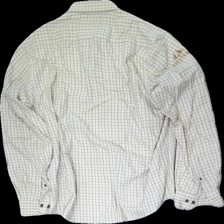
View: back
Type: Shirt
Category: Men
Brand: Not in the list
Brand text on label: swedteam
Colors: White, Blue, Yellow
Material: 60% cotton 40%polyester
Pattern: Checkered print
Cut: Regular
Size: L
Season: All
Smell: Minor
Damage: extra hål pga lösa trådar
Damage 2: extra hål pga lösa trådar
Price range: <50
Recommended usage: Export